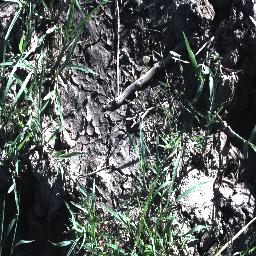
Label: negative